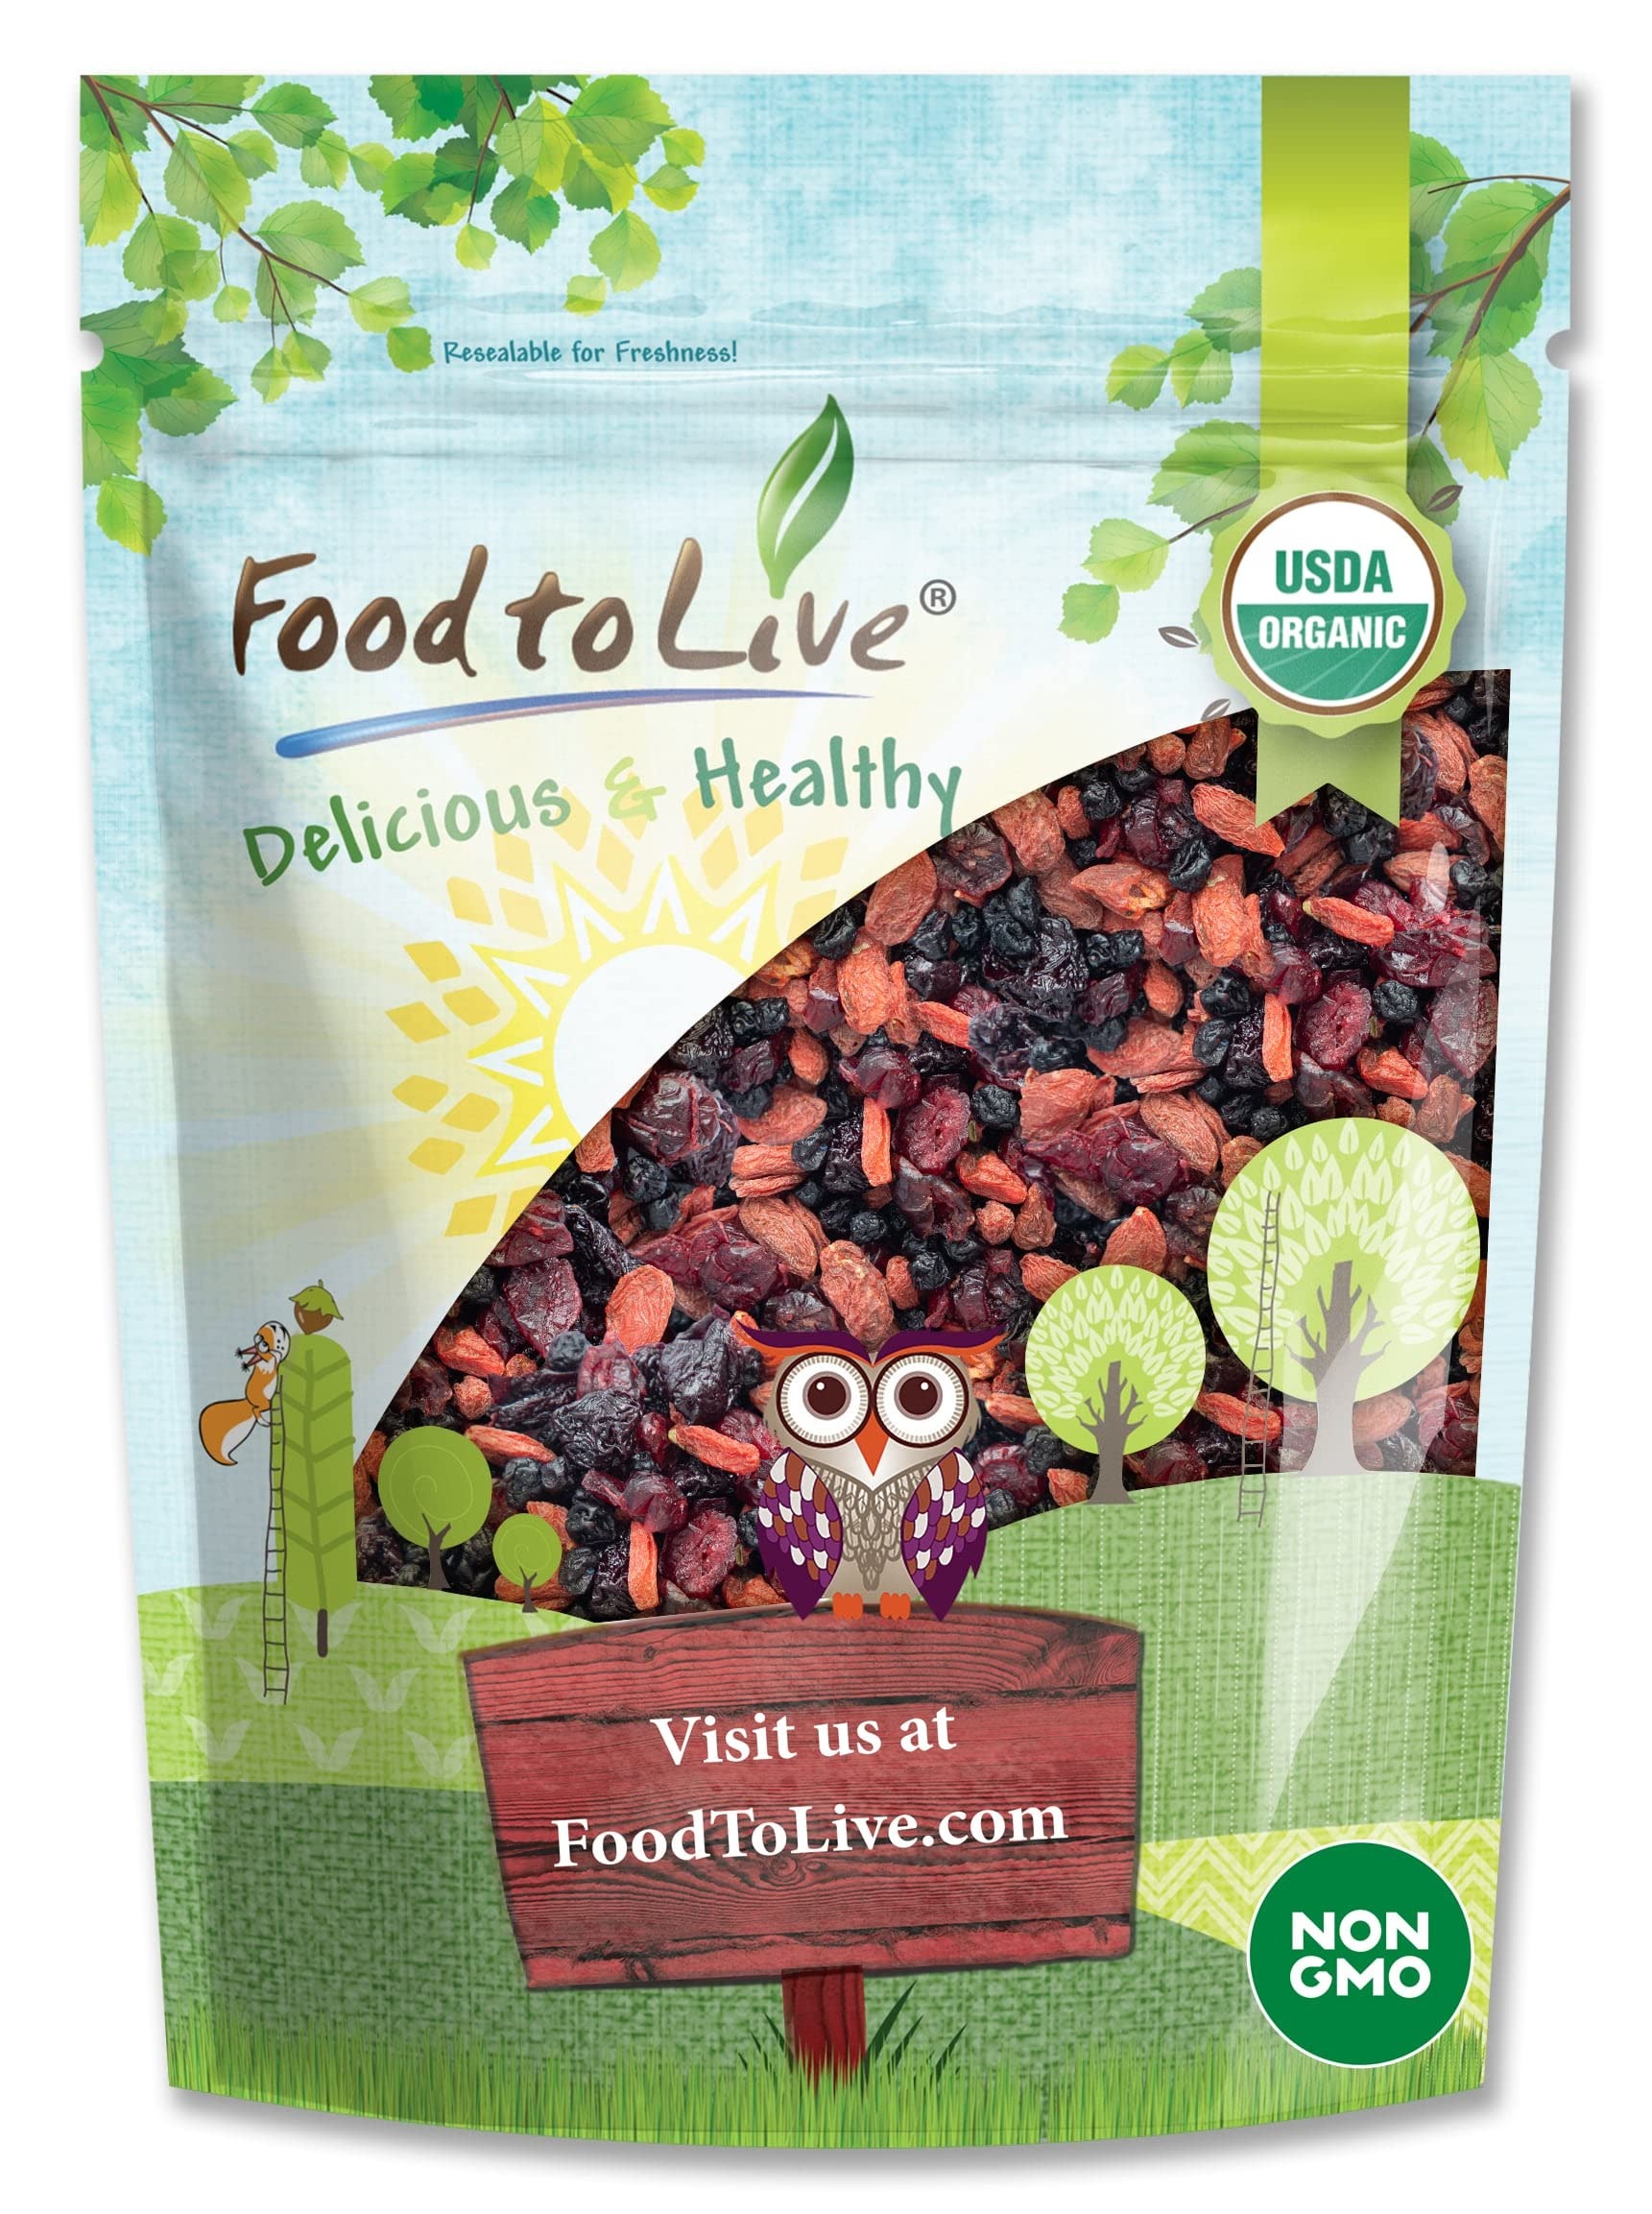
Item Name: Food to Live Organic Yummy Berries Mix, 2.5 Pounds, Non-GMO Dried Cranberries, Blueberries, Cherries, Goji Berries, Vegan, Unsulfured. Rich in Antioxidants & Vitamins. Great for Breakfast Cereals
Bullet Point 1: ✔️ ORGANIC, NON-GMO, RAW & VEGAN: This Yummy Mix of Berries by Food to Live contains only Organic, Non-GMO, 100% Raw, and Vegan ingredients.
Bullet Point 2: ✔️ A MIX OF 4 KINDS OF DRIED BERRIES: This delicious Blend of Berries consists of all Organic: Dried Cranberries, Blueberries, and Dried Cherries, and Dried Goji Berries.
Bullet Point 3: ✔️ SUPER NUTRITIOUS, RICH IN VITAMINS: The Berries in this blend are packed with various nutrients: dietary fiber, potent antioxidants, Vitamins C, E, and A, and essential minerals such as Calcium, Iron, Manganese, Zinc, and Copper.
Bullet Point 4: ✔️ EXCELLENT SWEET SNACK: This Yummy Mix makes a perfect sweet snack that you can munch on anywhere to quickly replenish your energy levels. Besides, it’s a great substitute for store-bought sweets and candies.
Bullet Point 5: ✔️ VERSATILE USES, GREAT FOR BAKING: Use these Mixed Berries as a topper for oatmeal, smoothies, yogurt, granola, or salads. Moreover, incorporate them into your pastry: muffins, cakes, cookies, and pies.
Value: 40.0
Unit: Ounce

Price: 45.3